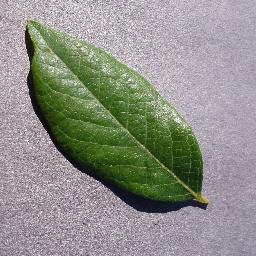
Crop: blueberry
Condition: healthy